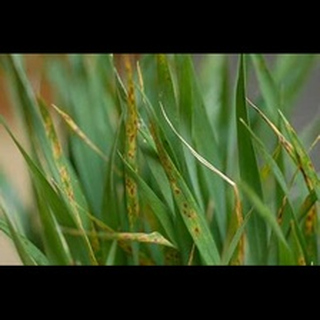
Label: wheat_tan_spot